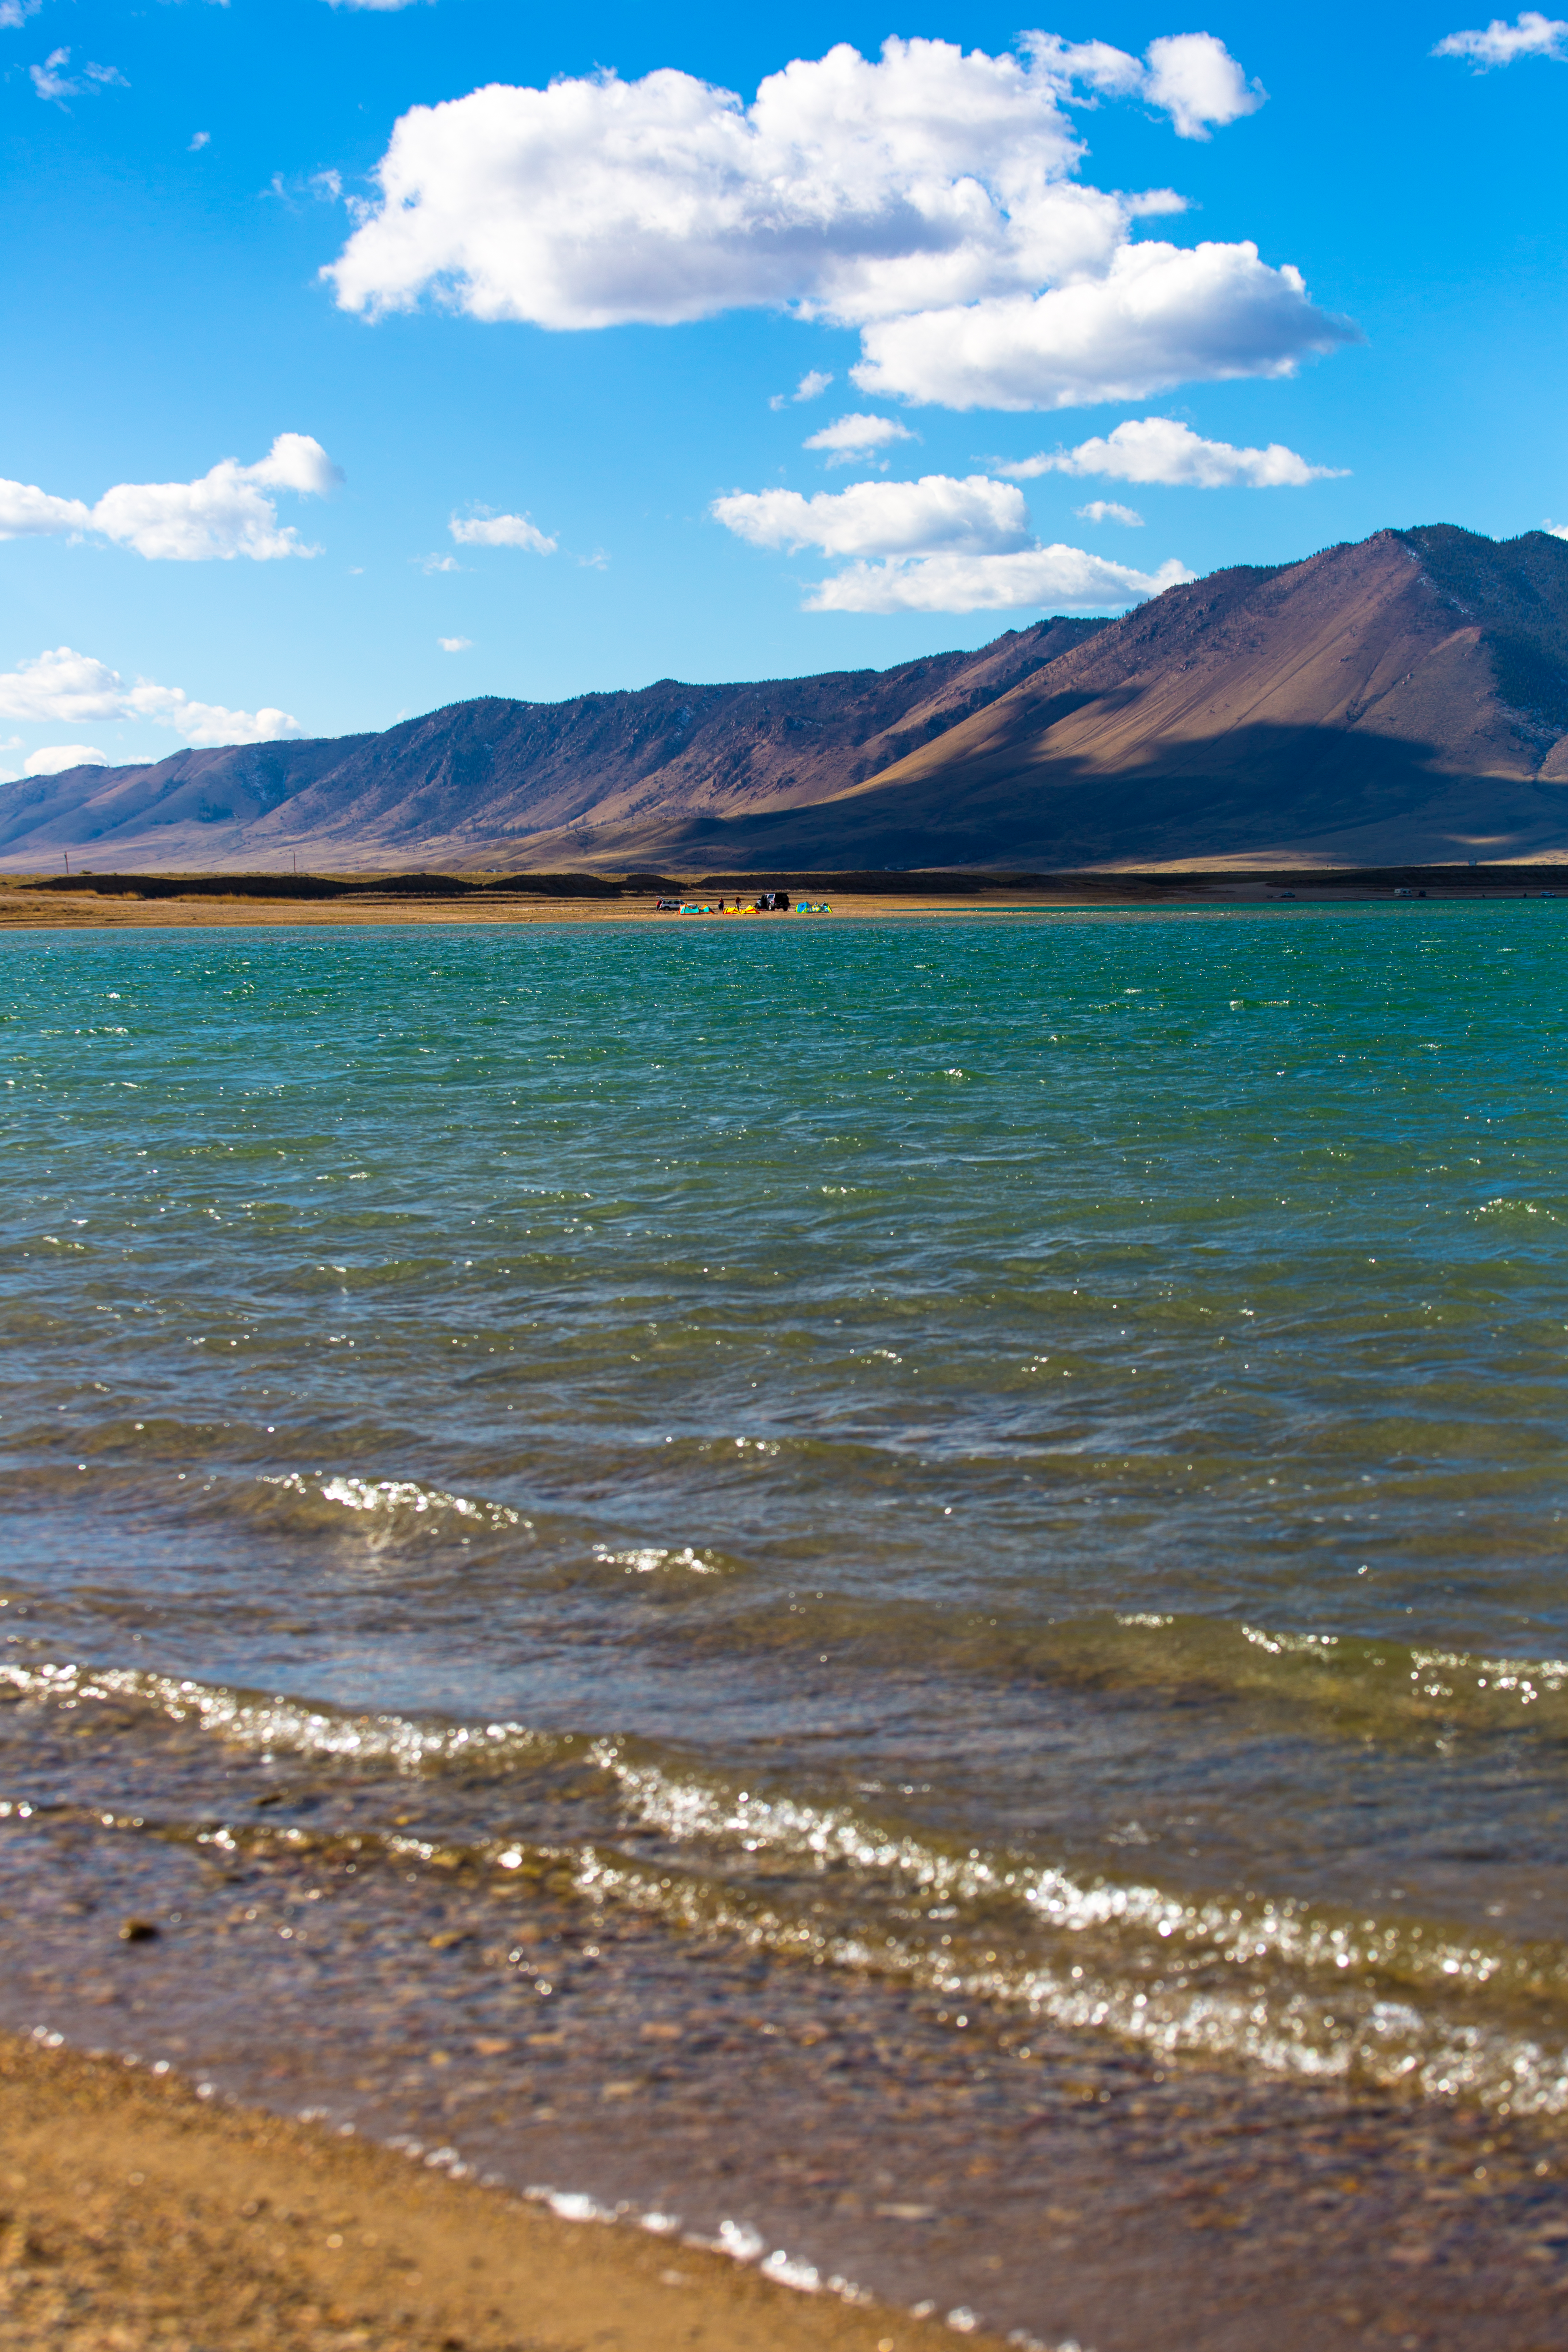
beach, landscape, sea, coast, water, ocean, horizon, mountain, cloud, shore, lake, wind, pond, surf, green, reflection, kite, tropical, canon, lagoon, bay, reservoir, body of water, rule, thirds, eos, windsurf, cool, mountains, windsurfing, mark, 5d, iii, loch, wyoming, kiteboarding, zach, dischner, kiting, hattie